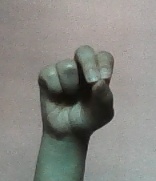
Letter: gaaf